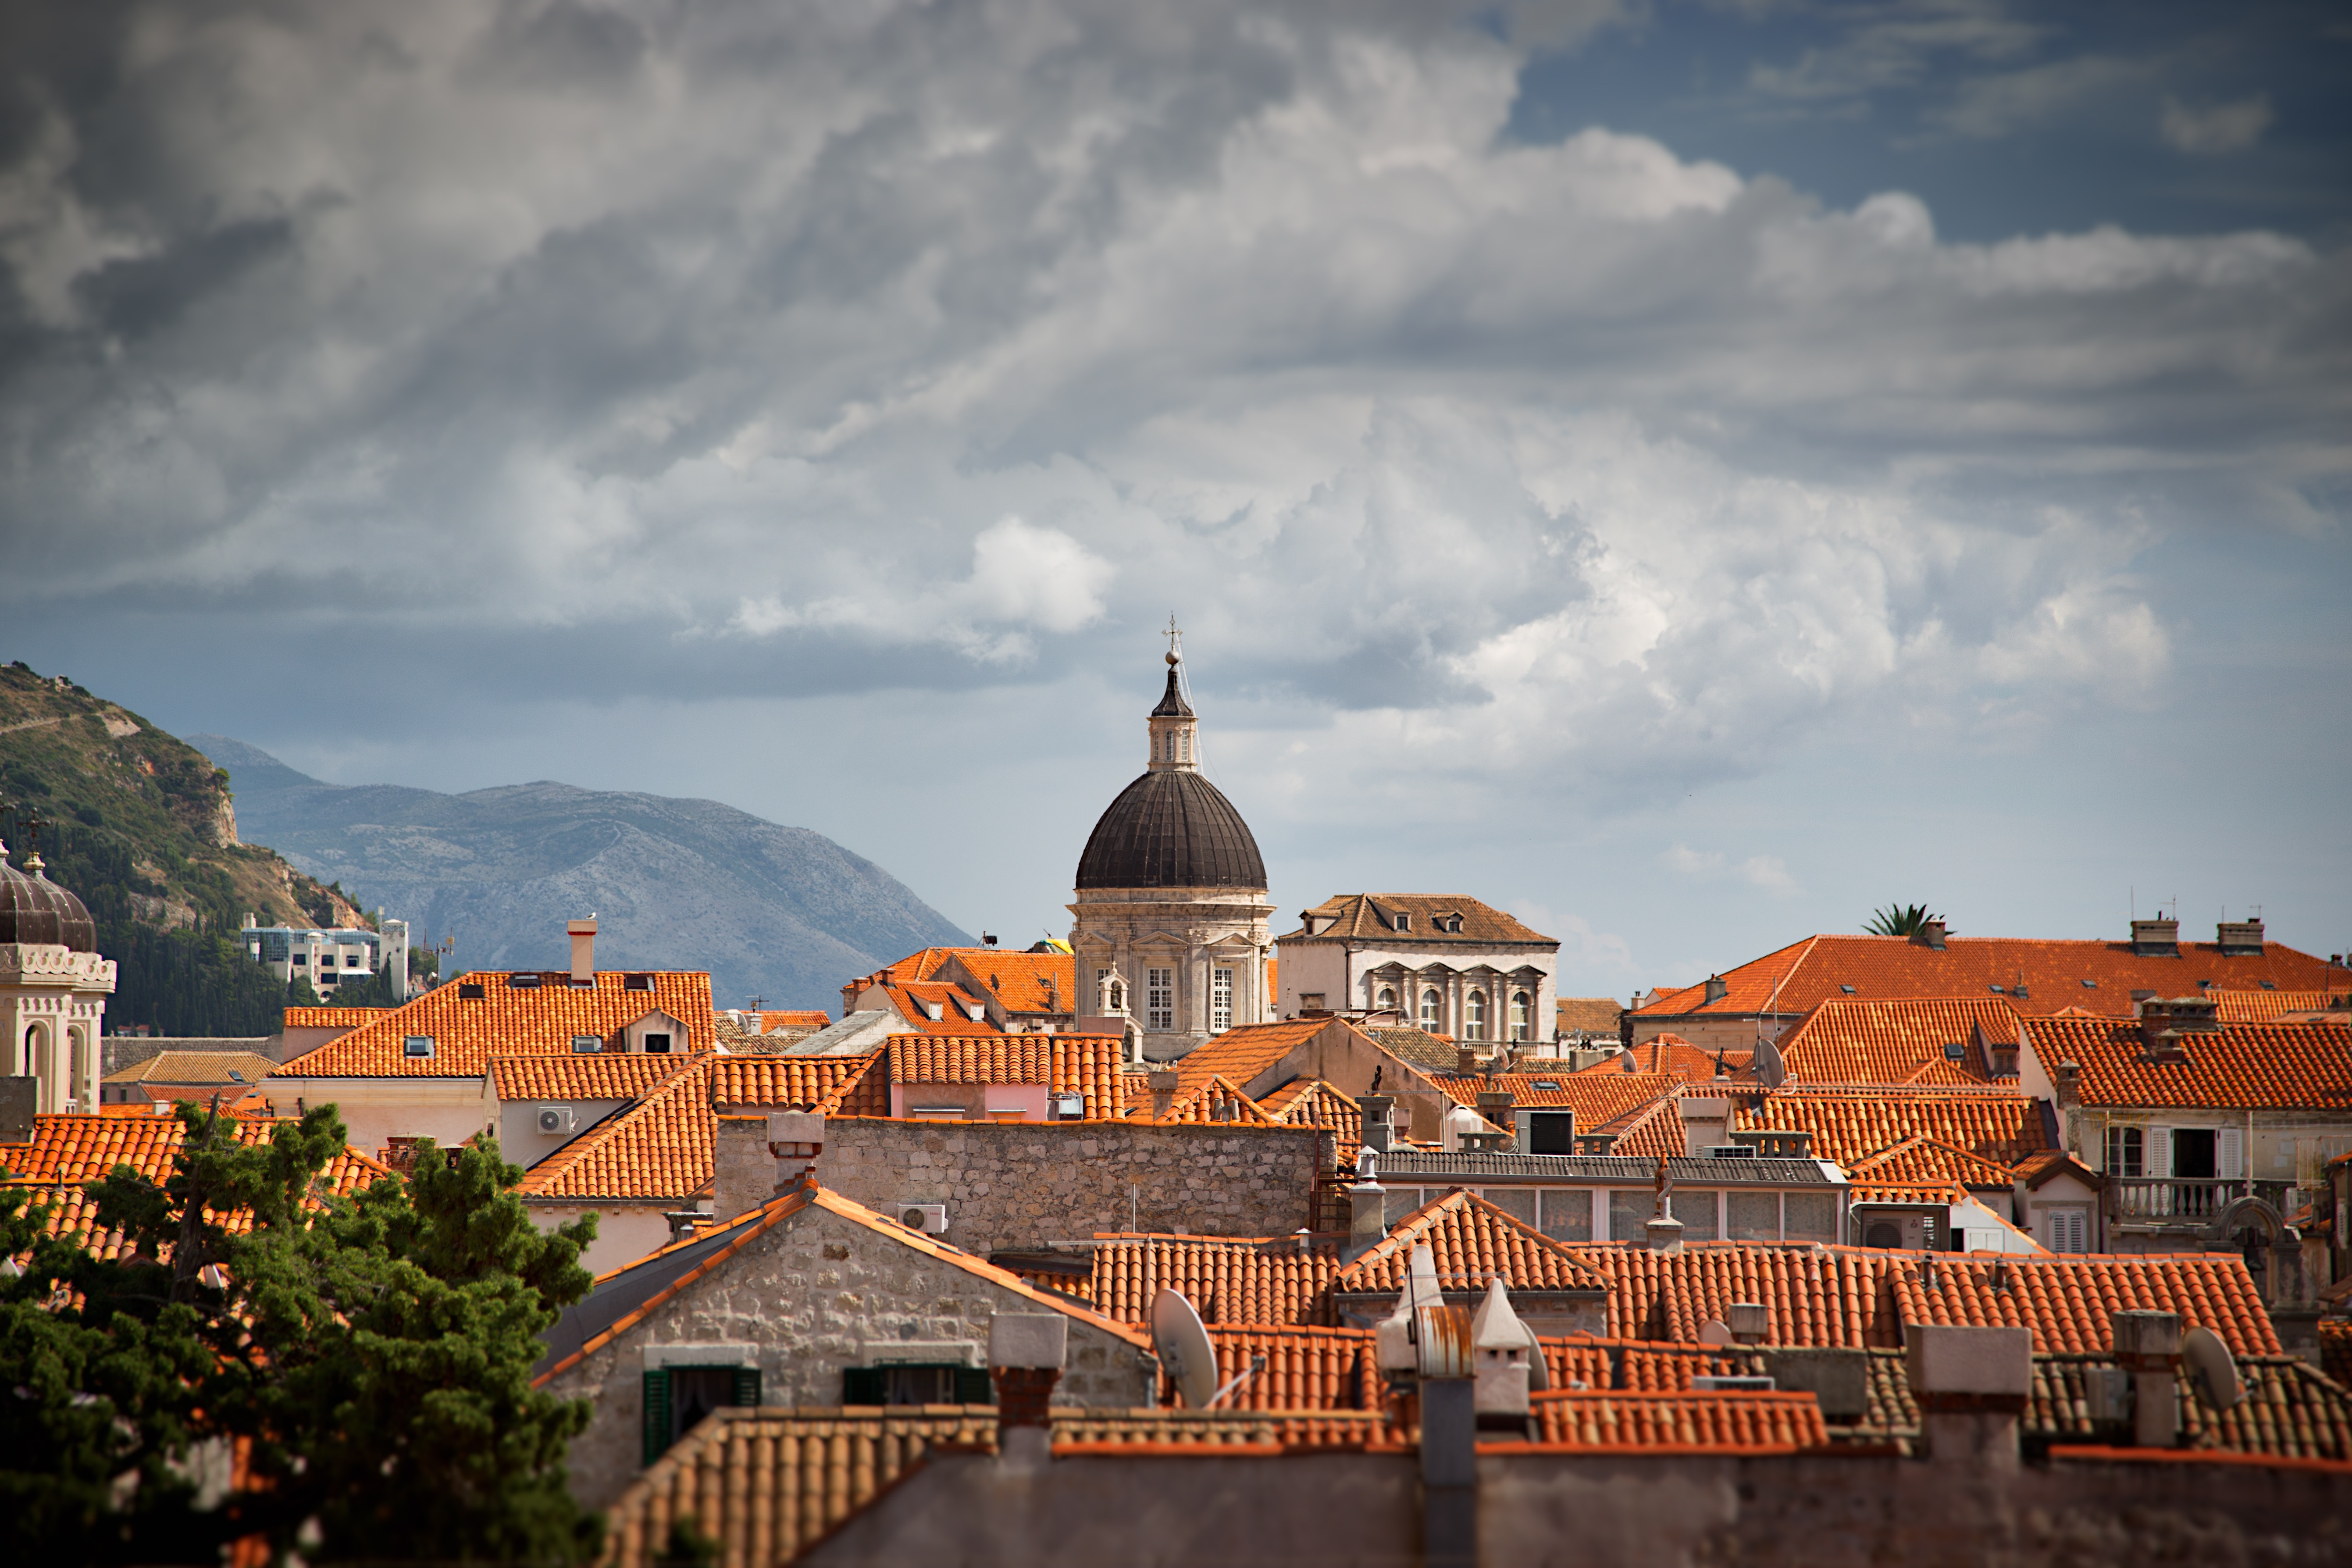
cloud, sky, town, rooftop, building, city, cityscape, panorama, dusk, evening, landmark, church, cathedral, place of worship, dome, human settlement